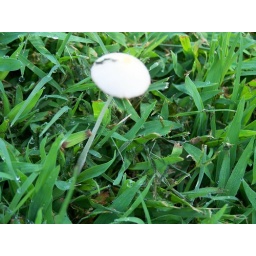
Emphasis shown by the white on the green grass.